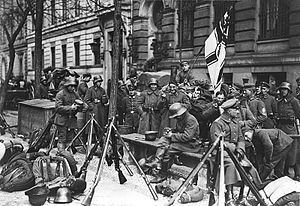
Marinebrigade Ehrhardt / Operationer
Marinebrigade Ehrhardt i Berlins gader under Kappkuppet
Marinebrigade Ehrhardt var et tysk frikorps i tiden umiddelbart efter afslutningen af 1. verdenskrig. Brigaden blev grundlagt i Wilhelmshaven den 17. februar 1919 som 2 Marine-Brigade af korvettekaptajn Hermann Ehrhardt med deltagelse af tidligere officerer og menige i Den Kejserlige Marine.